Sankt Goar

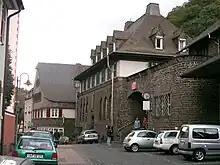
Sankt Goar, Oberstraße 32: railway station

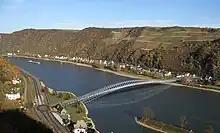
Photographic montage by an architecture student who submitted a study for a Middle Rhine bridge near Sankt Goar

The castle, Burg Rheinfels, stands – or rather lies in ruins – above Sankt Goar and was founded in 1245 by Count Diether of Katzenelnbogen. After it had been expanded into a fort, it was the biggest defensive complex in the Rhine Gorge and set the standard for castle building throughout the Empire. In the late 18th century, French Revolutionary troops destroyed the fort, after which the complex was used as a stone quarry for other building work. In 1843, Prince William of Prussia, later Kaiser Wilhelm I, acquired the ruin, thus preventing further destruction. Since 1925, the town of Sankt Goar has owned the castle. Today the complex houses a hotel operation and an inn. Also, it houses the town's local history museum.